GWR Dean experimental locomotives

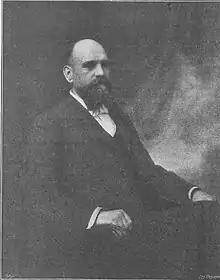
William Dean, 1906.

During the 1880s and 1890s, William Dean constructed a series of experimental locomotives to test various new ideas in locomotive construction for the Great Western Railway.